Mikhail Farikh

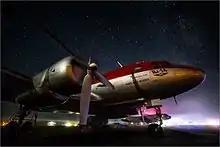
An Il-14 "Penguin" named after Mikhail Farikh

Farikh was one of the first pilots in Russia who helped rescue people who had become lost in the woods. In 2011, he took part in four search-and-rescue operations in cooperation with the Liza Alert volunteer organization. He flew for a total of about 15 hours This initiative led to the formation of the Angel helicopter search-and-rescue detachment, which now comprises over 90 people. Farikh continued to take part in rescues and joint exercises. He was posthumously awarded the badge of honor of the Angel helicopter search-and-rescue detachment. In addition to searching for people (mushroom gatherers, tourists, etc.), he participated in search-and-rescue operations aimed at searching for crews of aircraft in distress. He vigorously advocated the mandatory use of satellite trackers (SPOT, inReach, etc.), which make it possible to find aircraft following accidents.